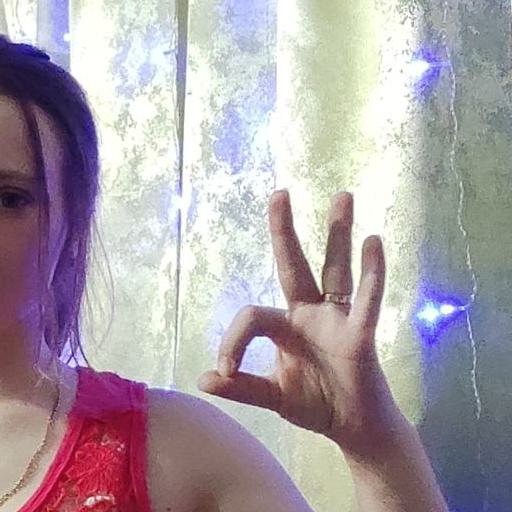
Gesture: ok